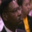
Label: man